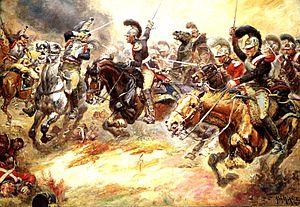
La division de cavalerie néerlandaise à Waterloo.
Jean Antoine de Collaert, né le 13 juin 1761 à Blehen en Belgique et mort le 17 juin 1816 à Bruxelles, est un général belge du Premier Empire.